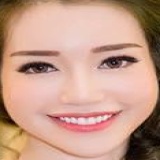
diễn viên Elly Trần